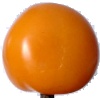
Label: Tomato Yellow 1